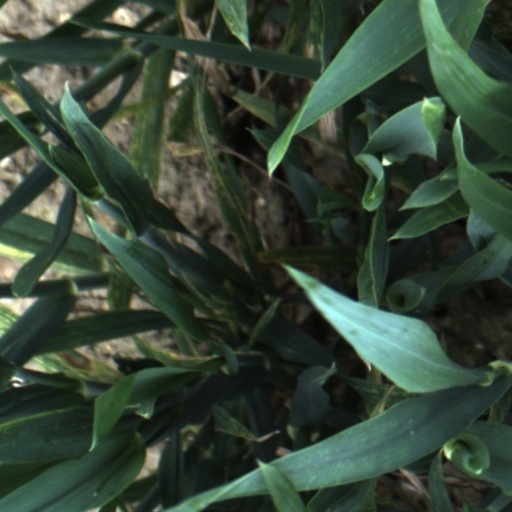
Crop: wheat